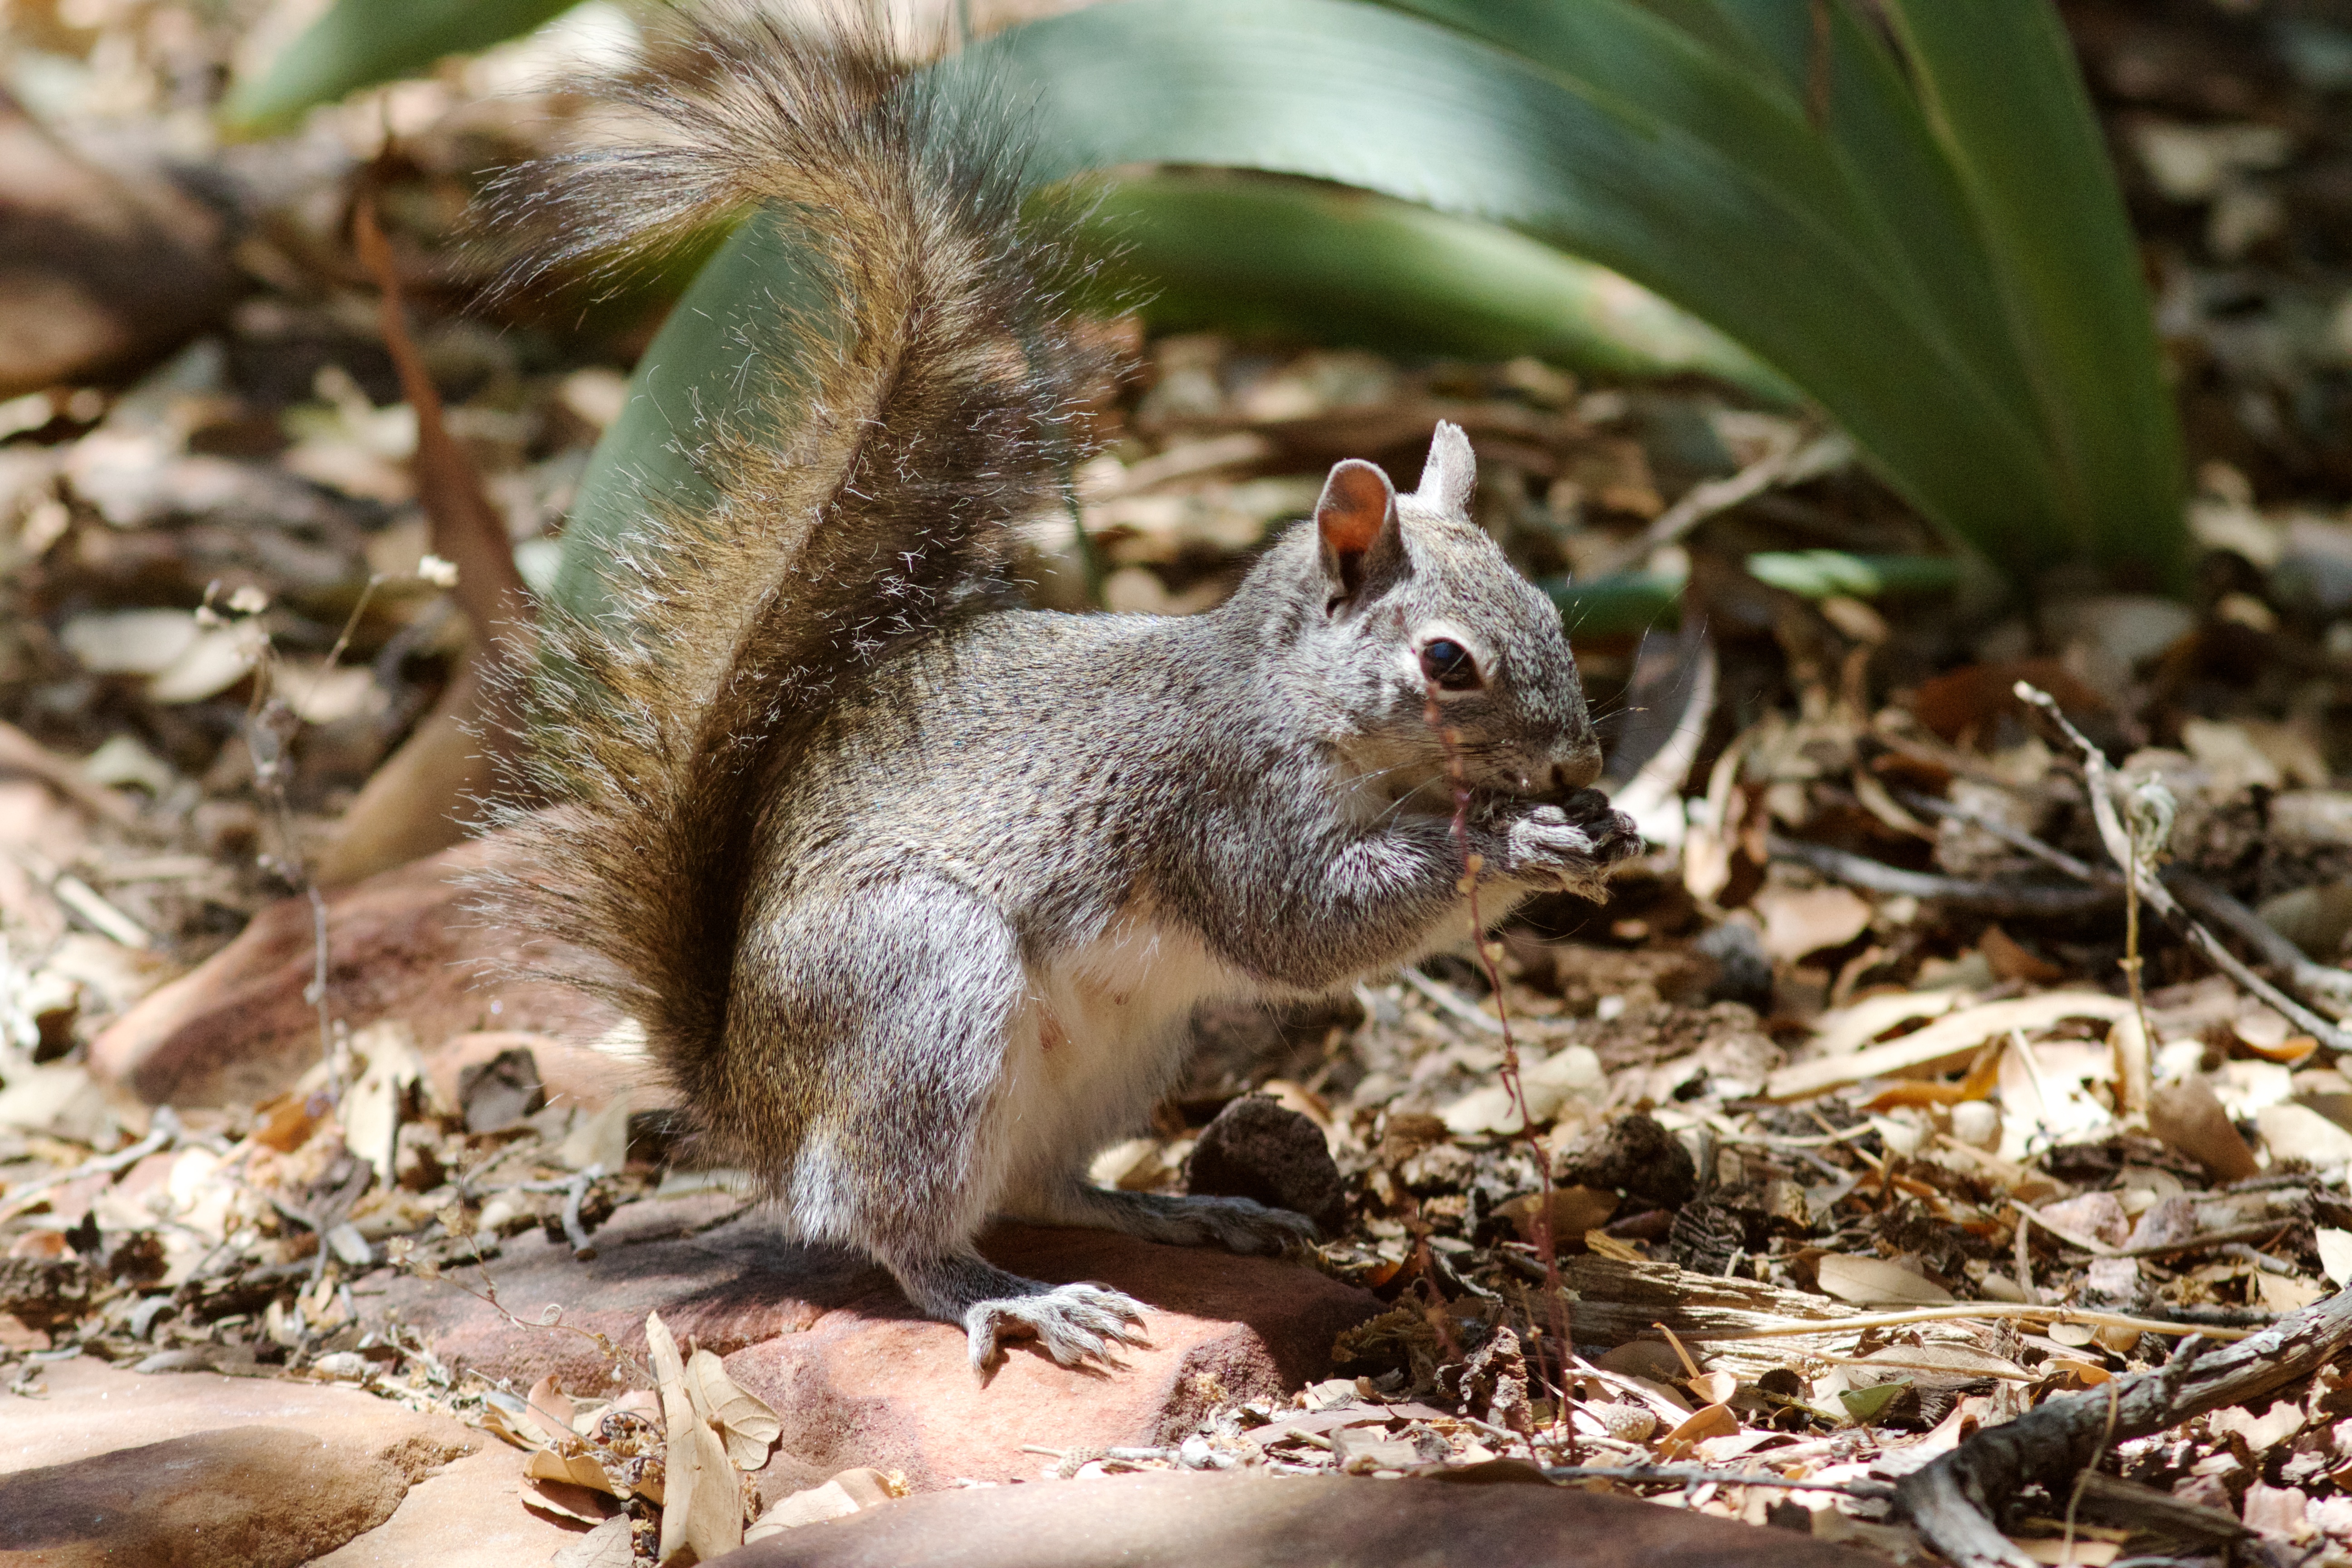
nature, mouse, wildlife, mammal, squirrel, rodent, fauna, whiskers, vertebrate, chipmunk, gerbil